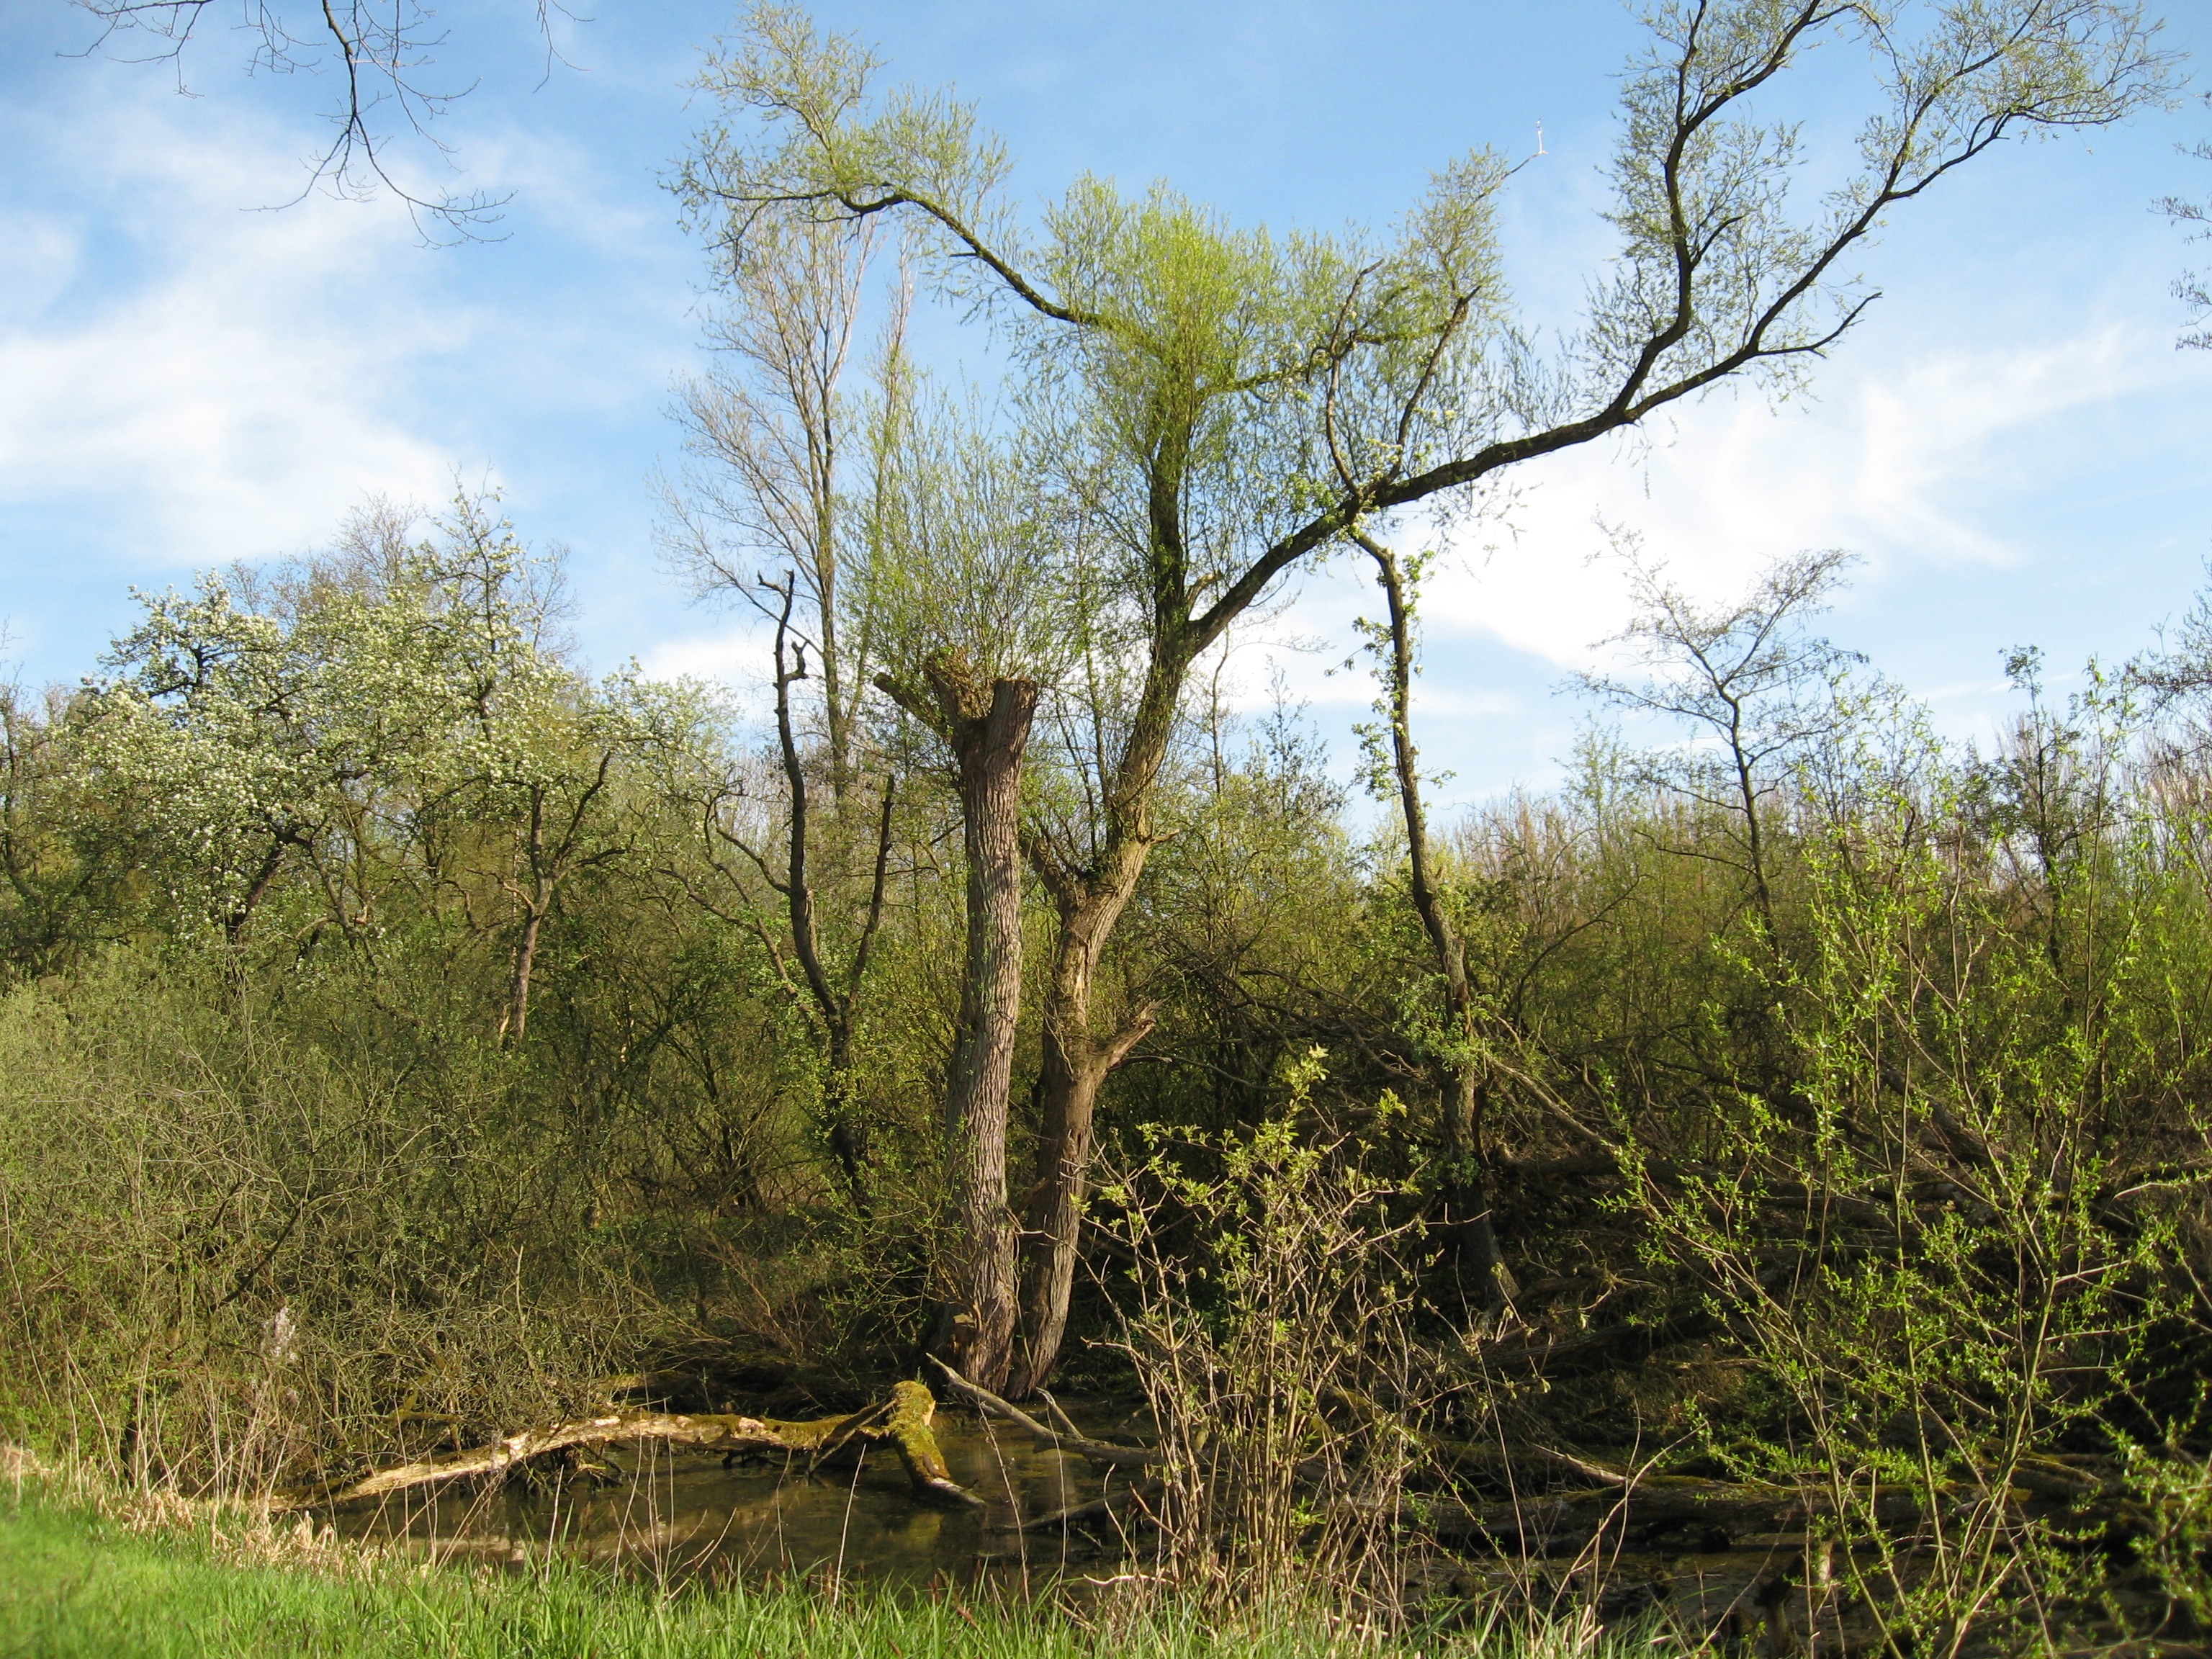
tree, nature, forest, grass, wilderness, branch, plant, meadow, prairie, flower, spring, flora, savanna, vegetation, shrub, wetland, woodland, habitat, ecosystem, rural area, flowering plant, biome, natural environment, grass family, woody plant, land plant